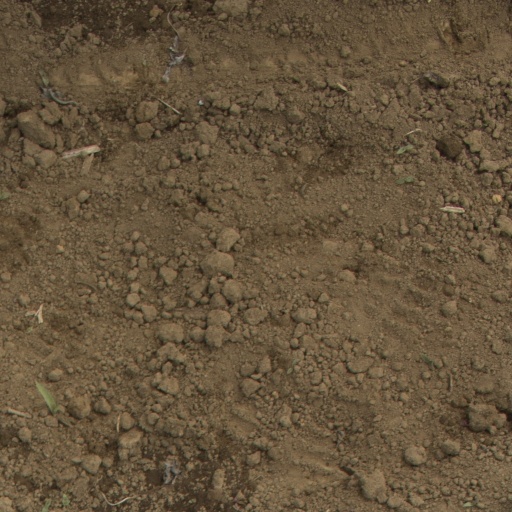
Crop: Jerusalem artichoke